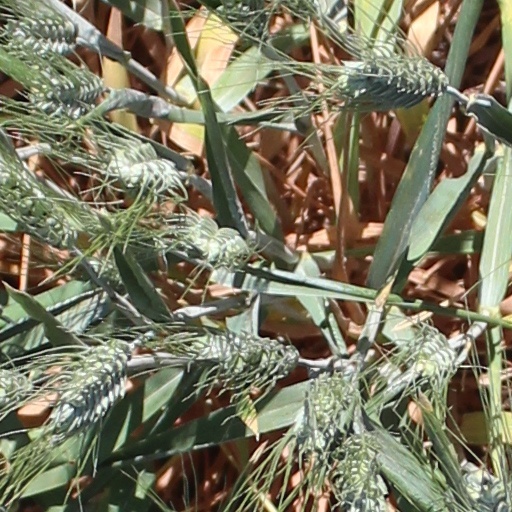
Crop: wheat